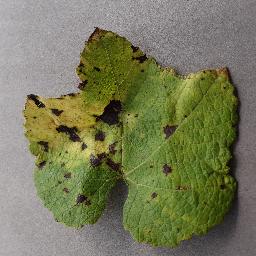
Label: Grape___Leaf_blight_(Isariopsis_Leaf_Spot)